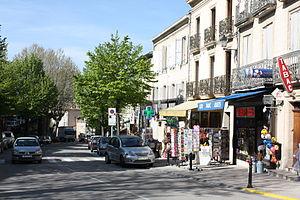
Boulevard Latourette de Forcalquier
Forcalquier est une commune française située dans le département des Alpes-de-Haute-Provence, en région Provence-Alpes-Côte d'Azur. Jadis capitale d'un comté florissant, fondée au XIᵉ siècle, elle est maintenant chef-lieu d’arrondissement. Ses habitants sont appelés les Forcalquiérens.